Umar Johnson

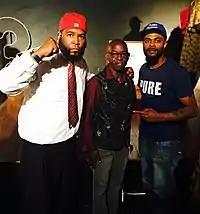

In 2011, he was featured on "The Untold History of People of Aboriginal, Moor, and African Descent", directed by Tariq Nasheed. In 2013, Johnson published "Psycho-Academic Holocaust: The Special Education & ADHD Wars Against Black Boys", a book in which he contended that attention deficit hyperactivity disorder (ADHD) was increasingly misdiagnosed in Black communities and that the American education system used ADHD to stigmatize black children. In a 2017 video clip, Johnson claimed that ADHD and learning disabilities do "not exist."